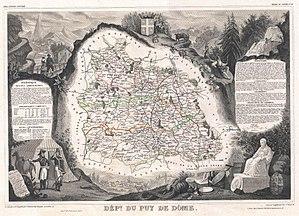
Cet article présente l’histoire, les caractéristiques et les événements significatifs ayant marqué le réseau routier du département du Puy-de-Dôme en France.